Henry Comstock

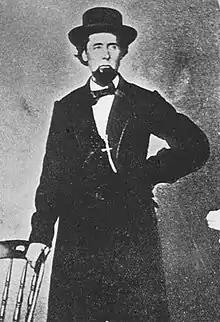
Photograph of Comstock

Henry Tompkins (or Thomas) Paige Comstock (c. 1820–September 27, 1870) was a Canadian miner after whom the Comstock Lode in Virginia City, Nevada, was named. The Comstock Lode was the richest silver mine in American history.